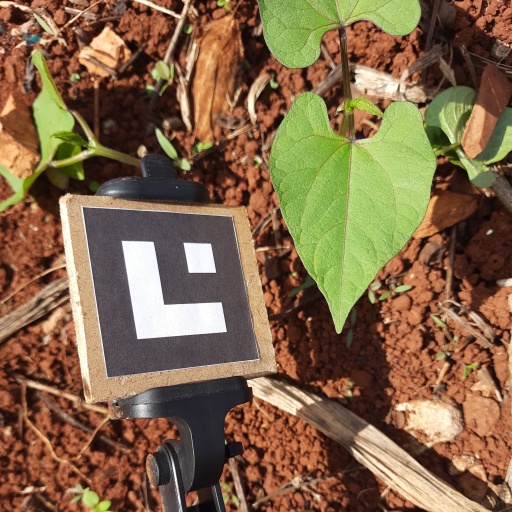
Observations: flat surface, no eating holes, under sunlight